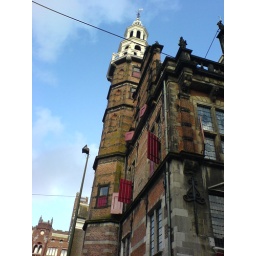
this is taken in den haag, netherlands. i kinda like the red wooden windows.